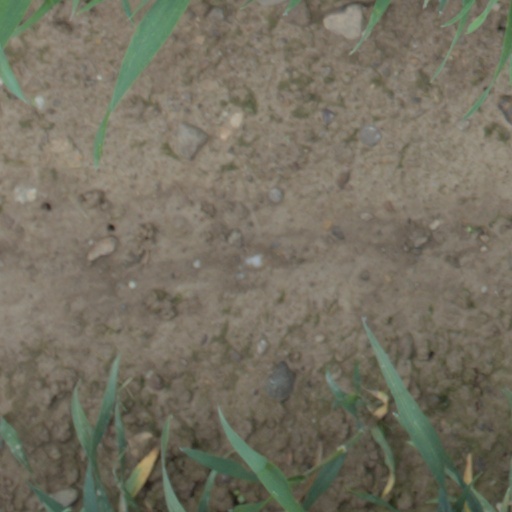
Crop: wheat